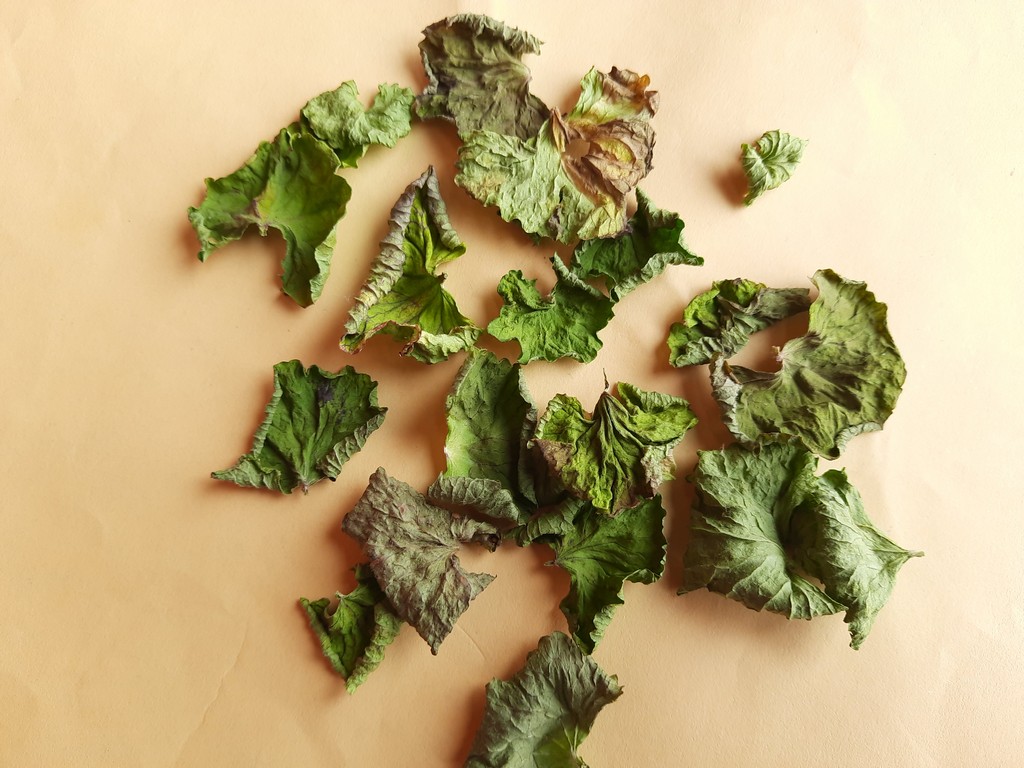
Label: Dried